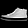
Label: Sneaker